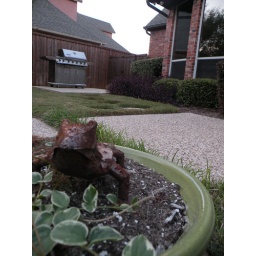
Old statue of a rusted lizard in a flower pot